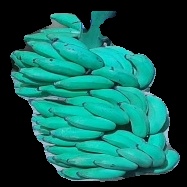
Variety: elakki-bale
Grade: grade3